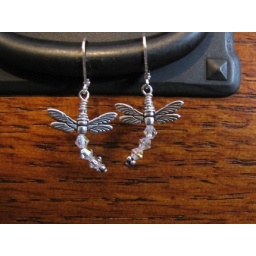
Whimsical sterling silver dragonfly with a sparkly tail made of clear crystal Swarovski crystal sits upon sterling silver wire. Sterling silver leverback earwires.